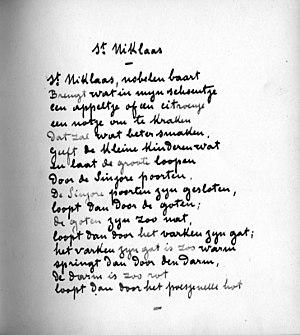
Poème populaire flamand recueilli par fr, date de production inconnue. Fichier original aux Archives et Musée de la Littérature.